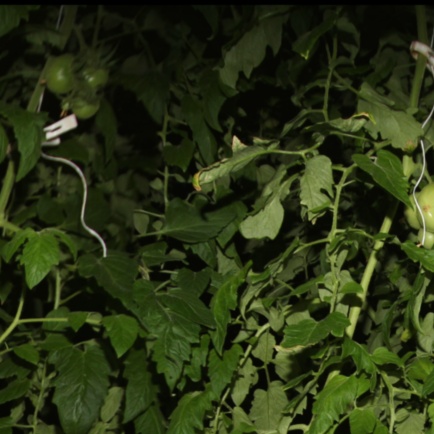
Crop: tomato